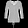
Label: T - shirt / top